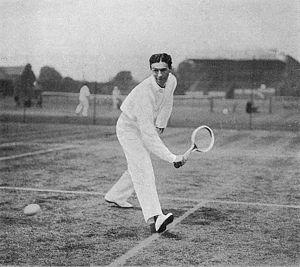
Wimbledon-mesterskabet i herresingle / Vindere og finalister / Alle finaler
Reggie Doherty vandt fire mesterskaber i træk fra 1897 til 1900. Derudover vandt han også herredoubleturneringen otte gange.
Wimbledon-mesterskabet i herresingle er en tennisturnering, som er blevet afviklet som en del af Wimbledon-mesterskaberne siden 1877. Turneringen spilles udendørs på græsbaner i All England Lawn Tennis and Croquet Club i London-forstaden Wimbledon i Storbritannien. Wimbledon-mesterskaberne spilles i den sidste uge af juni og den første uge af juli og har siden 1987 kronologisk set været den tredje grand slam-turnering i kalenderåret. Turneringen blev ikke spillet fra 1915 til 1918 på grund af første verdenskrig og i perioden 1940-45 på grund af anden verdenskrig.